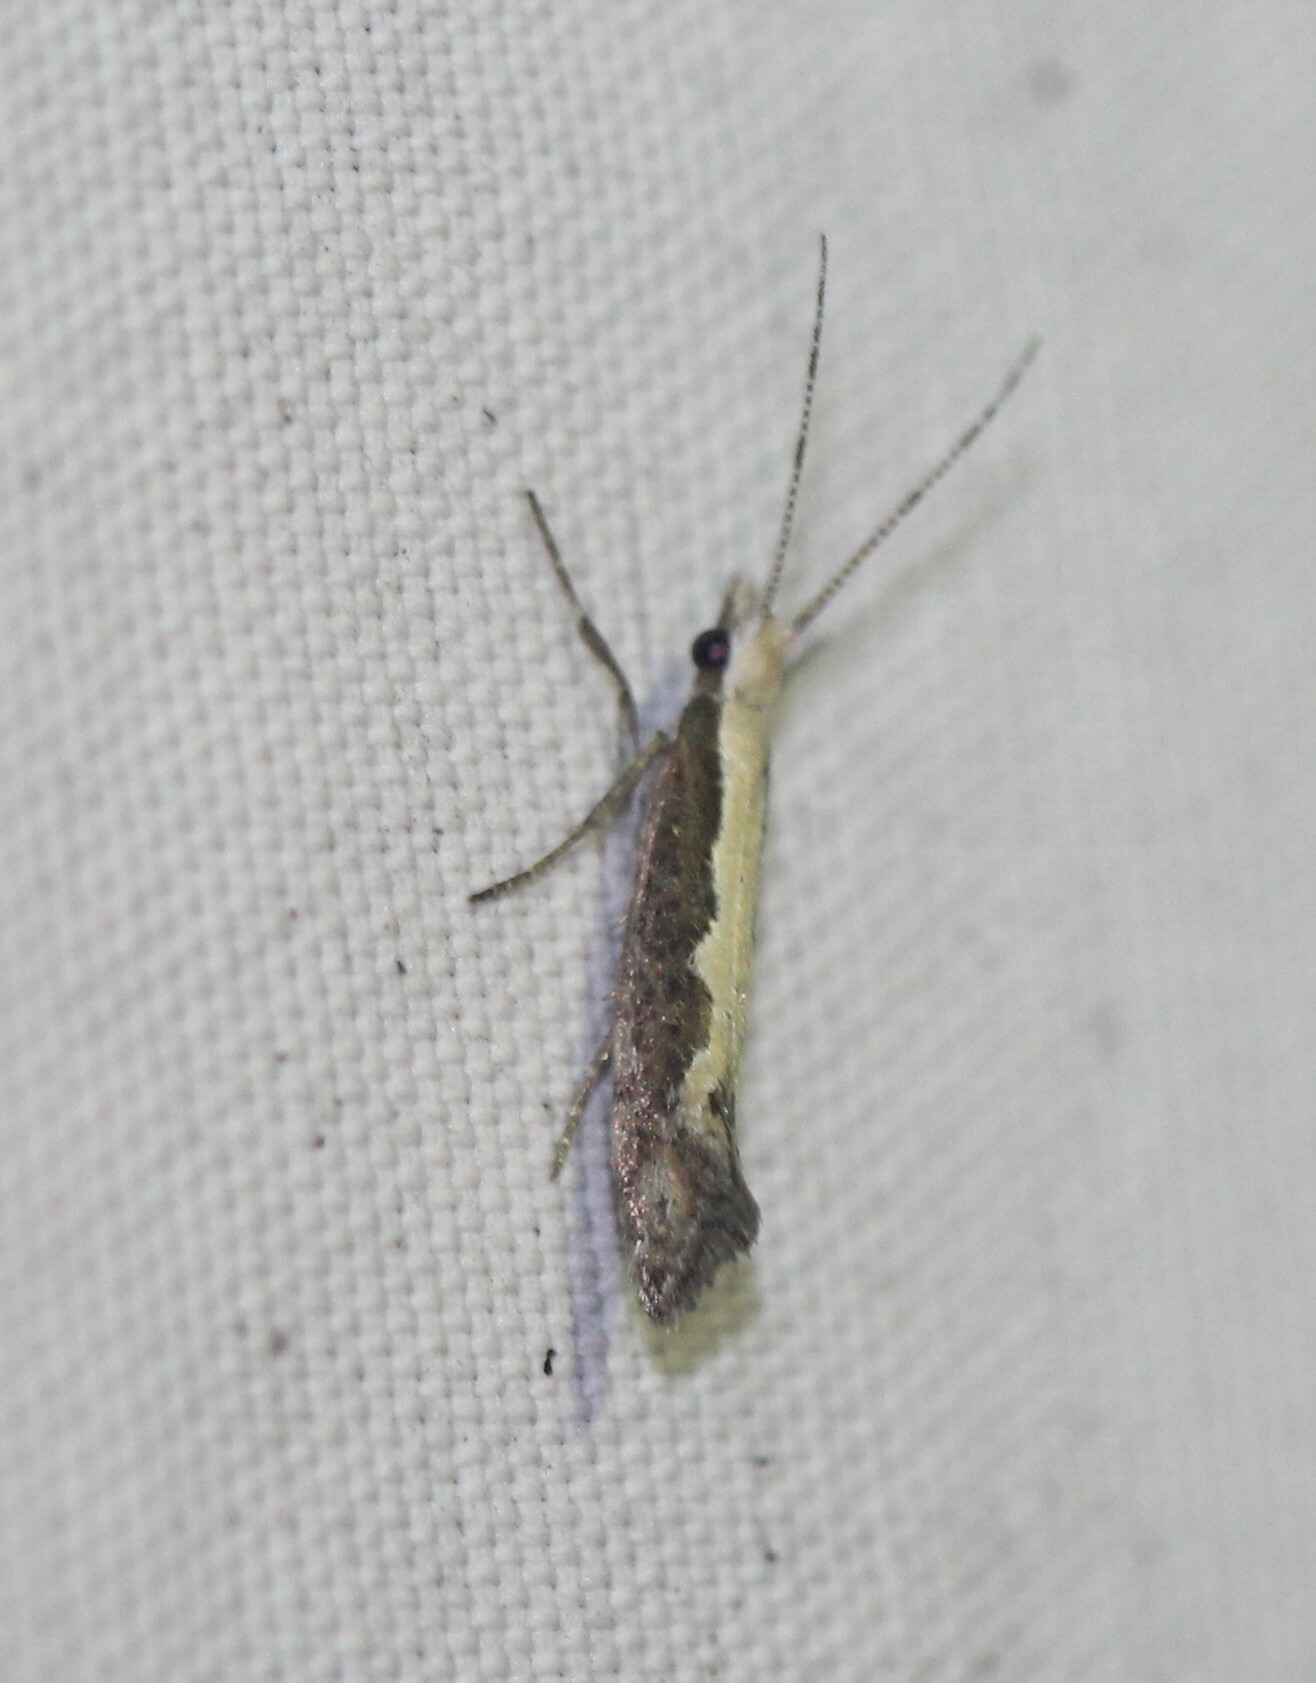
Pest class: diamondback_moth